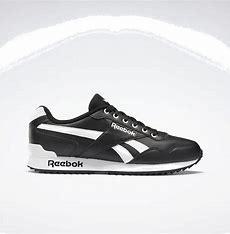
Brand: Reebok
Model: Royal Glide Ripple Clip